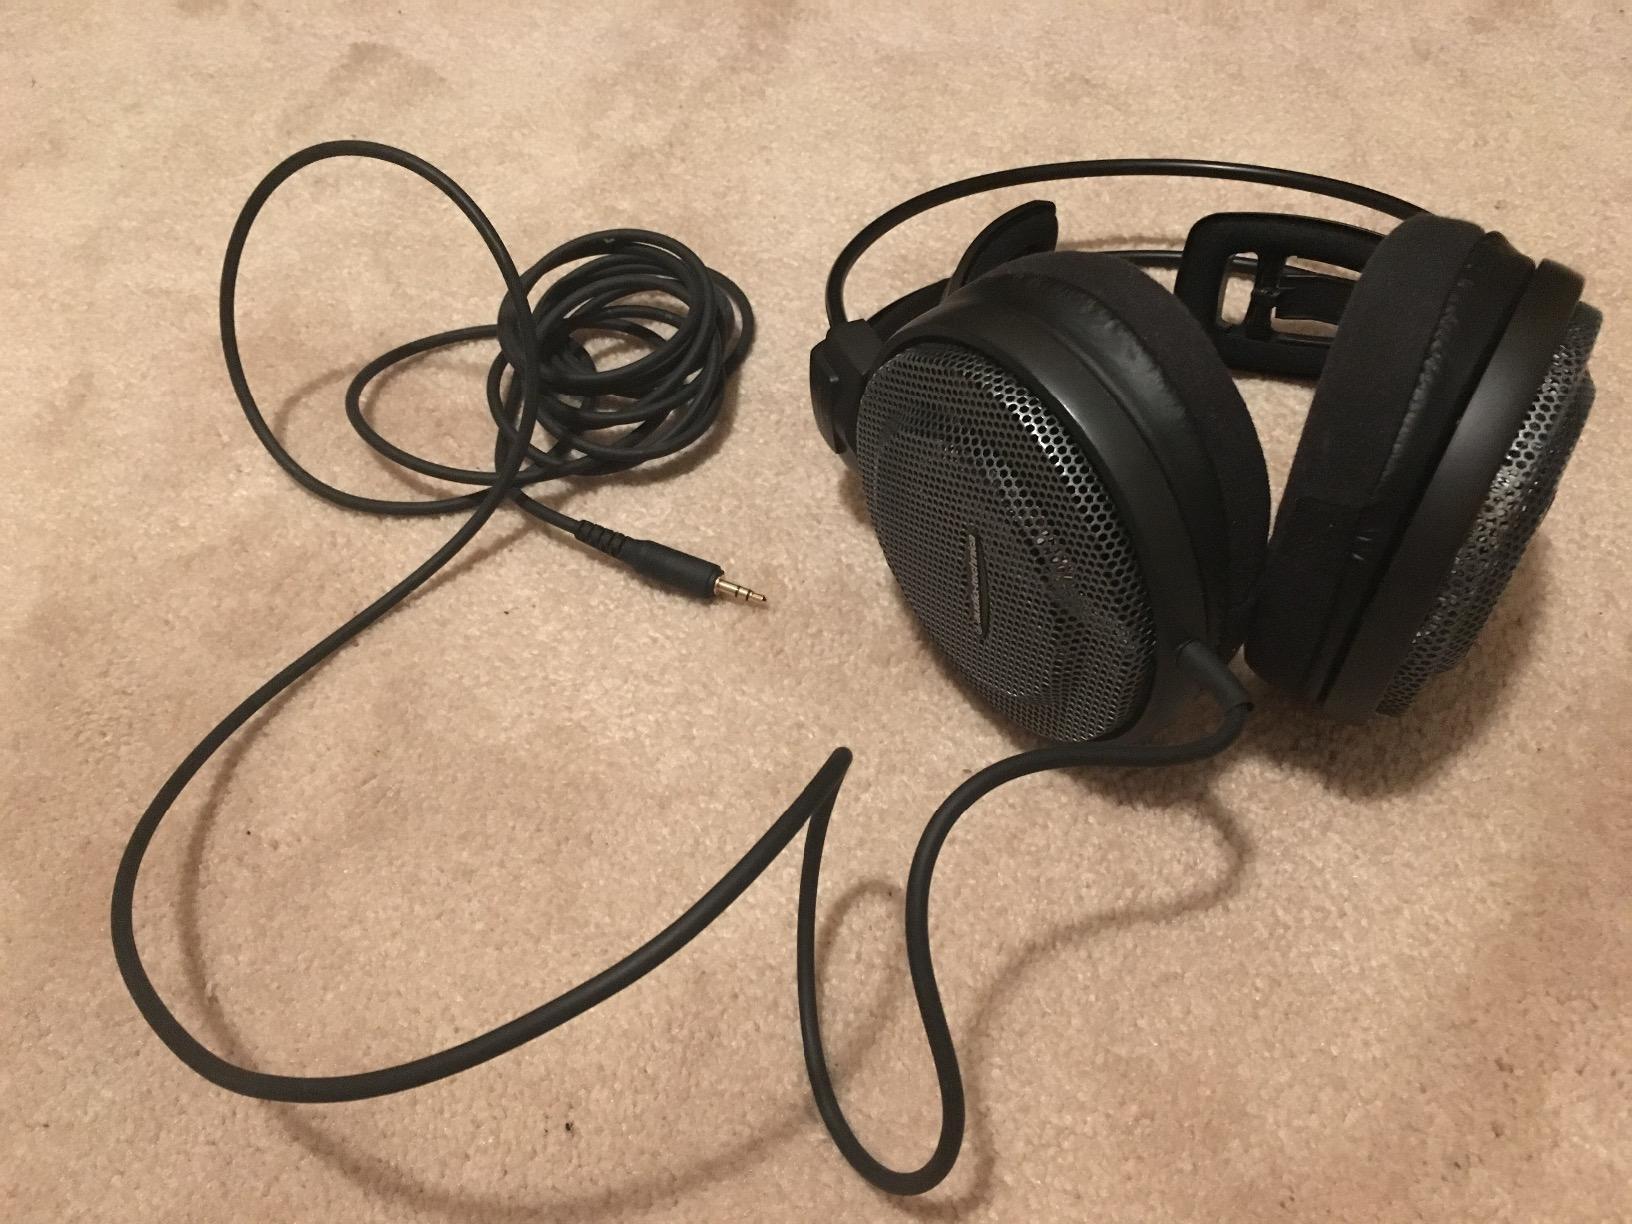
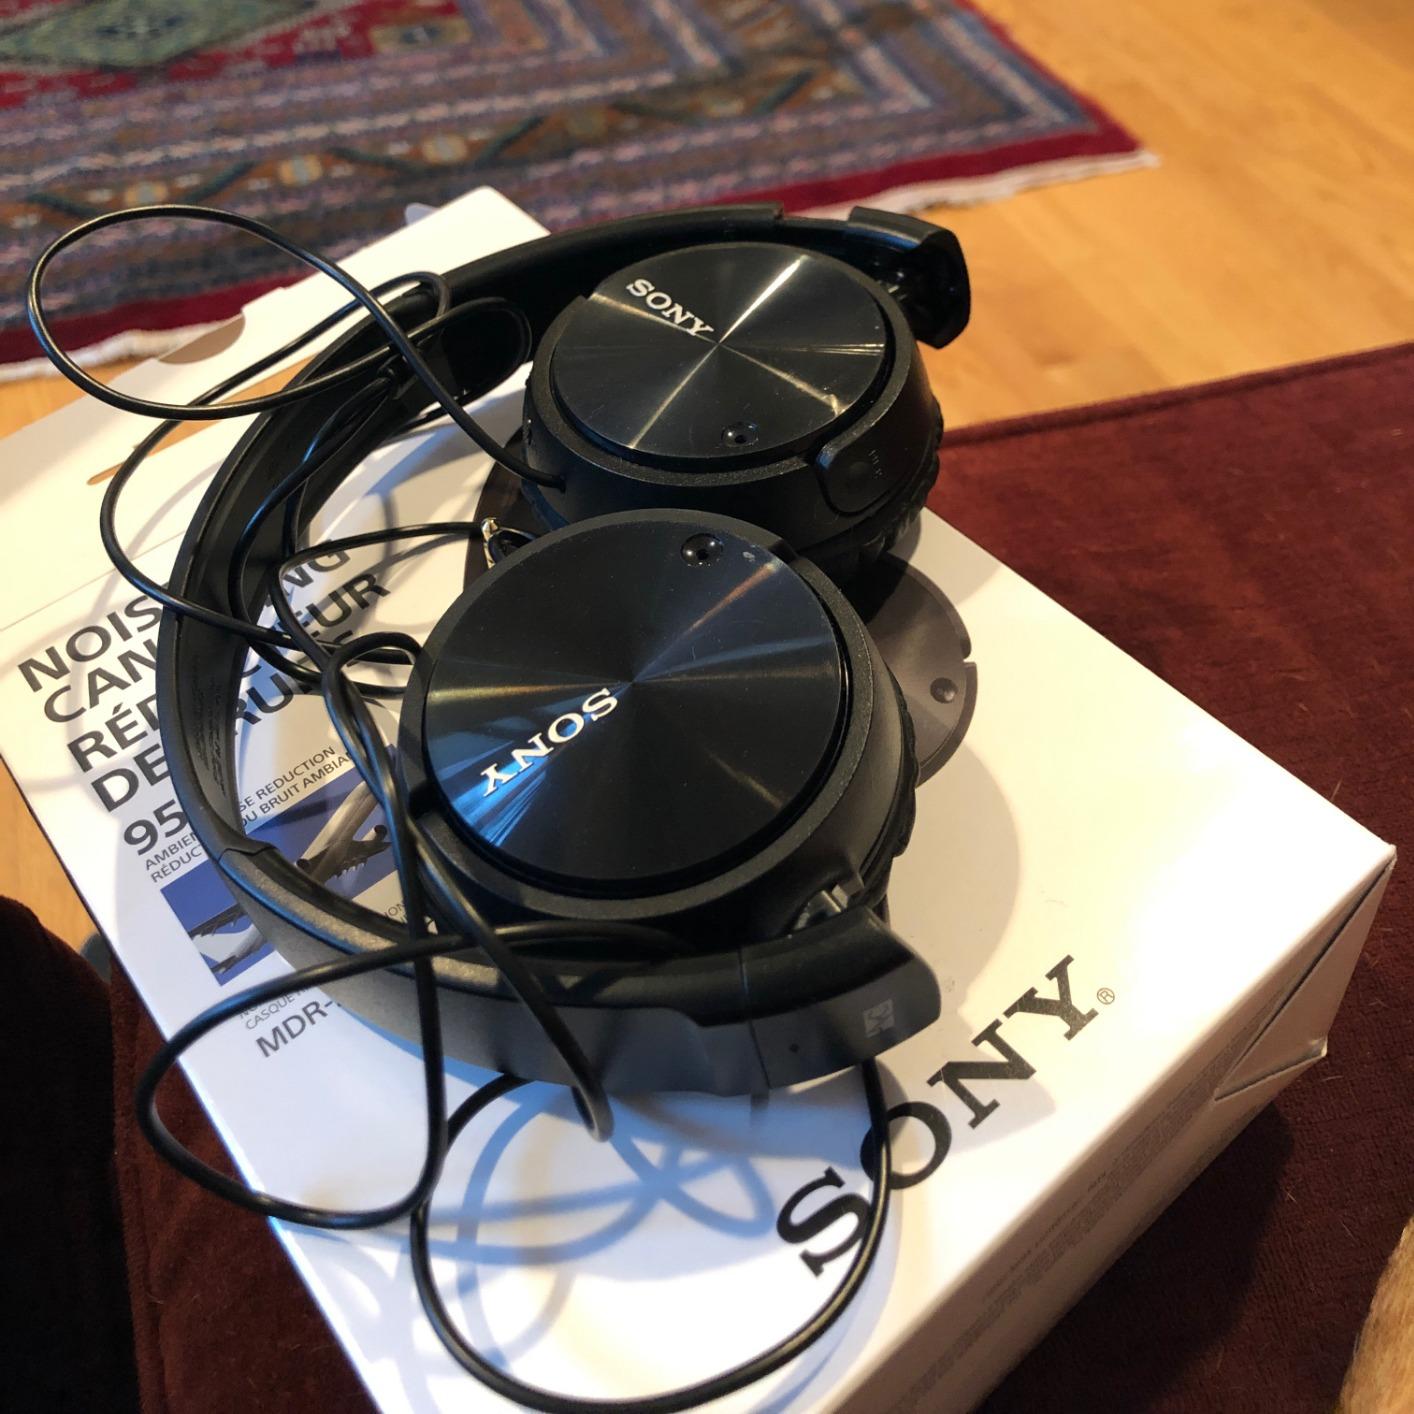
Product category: headphones
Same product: no